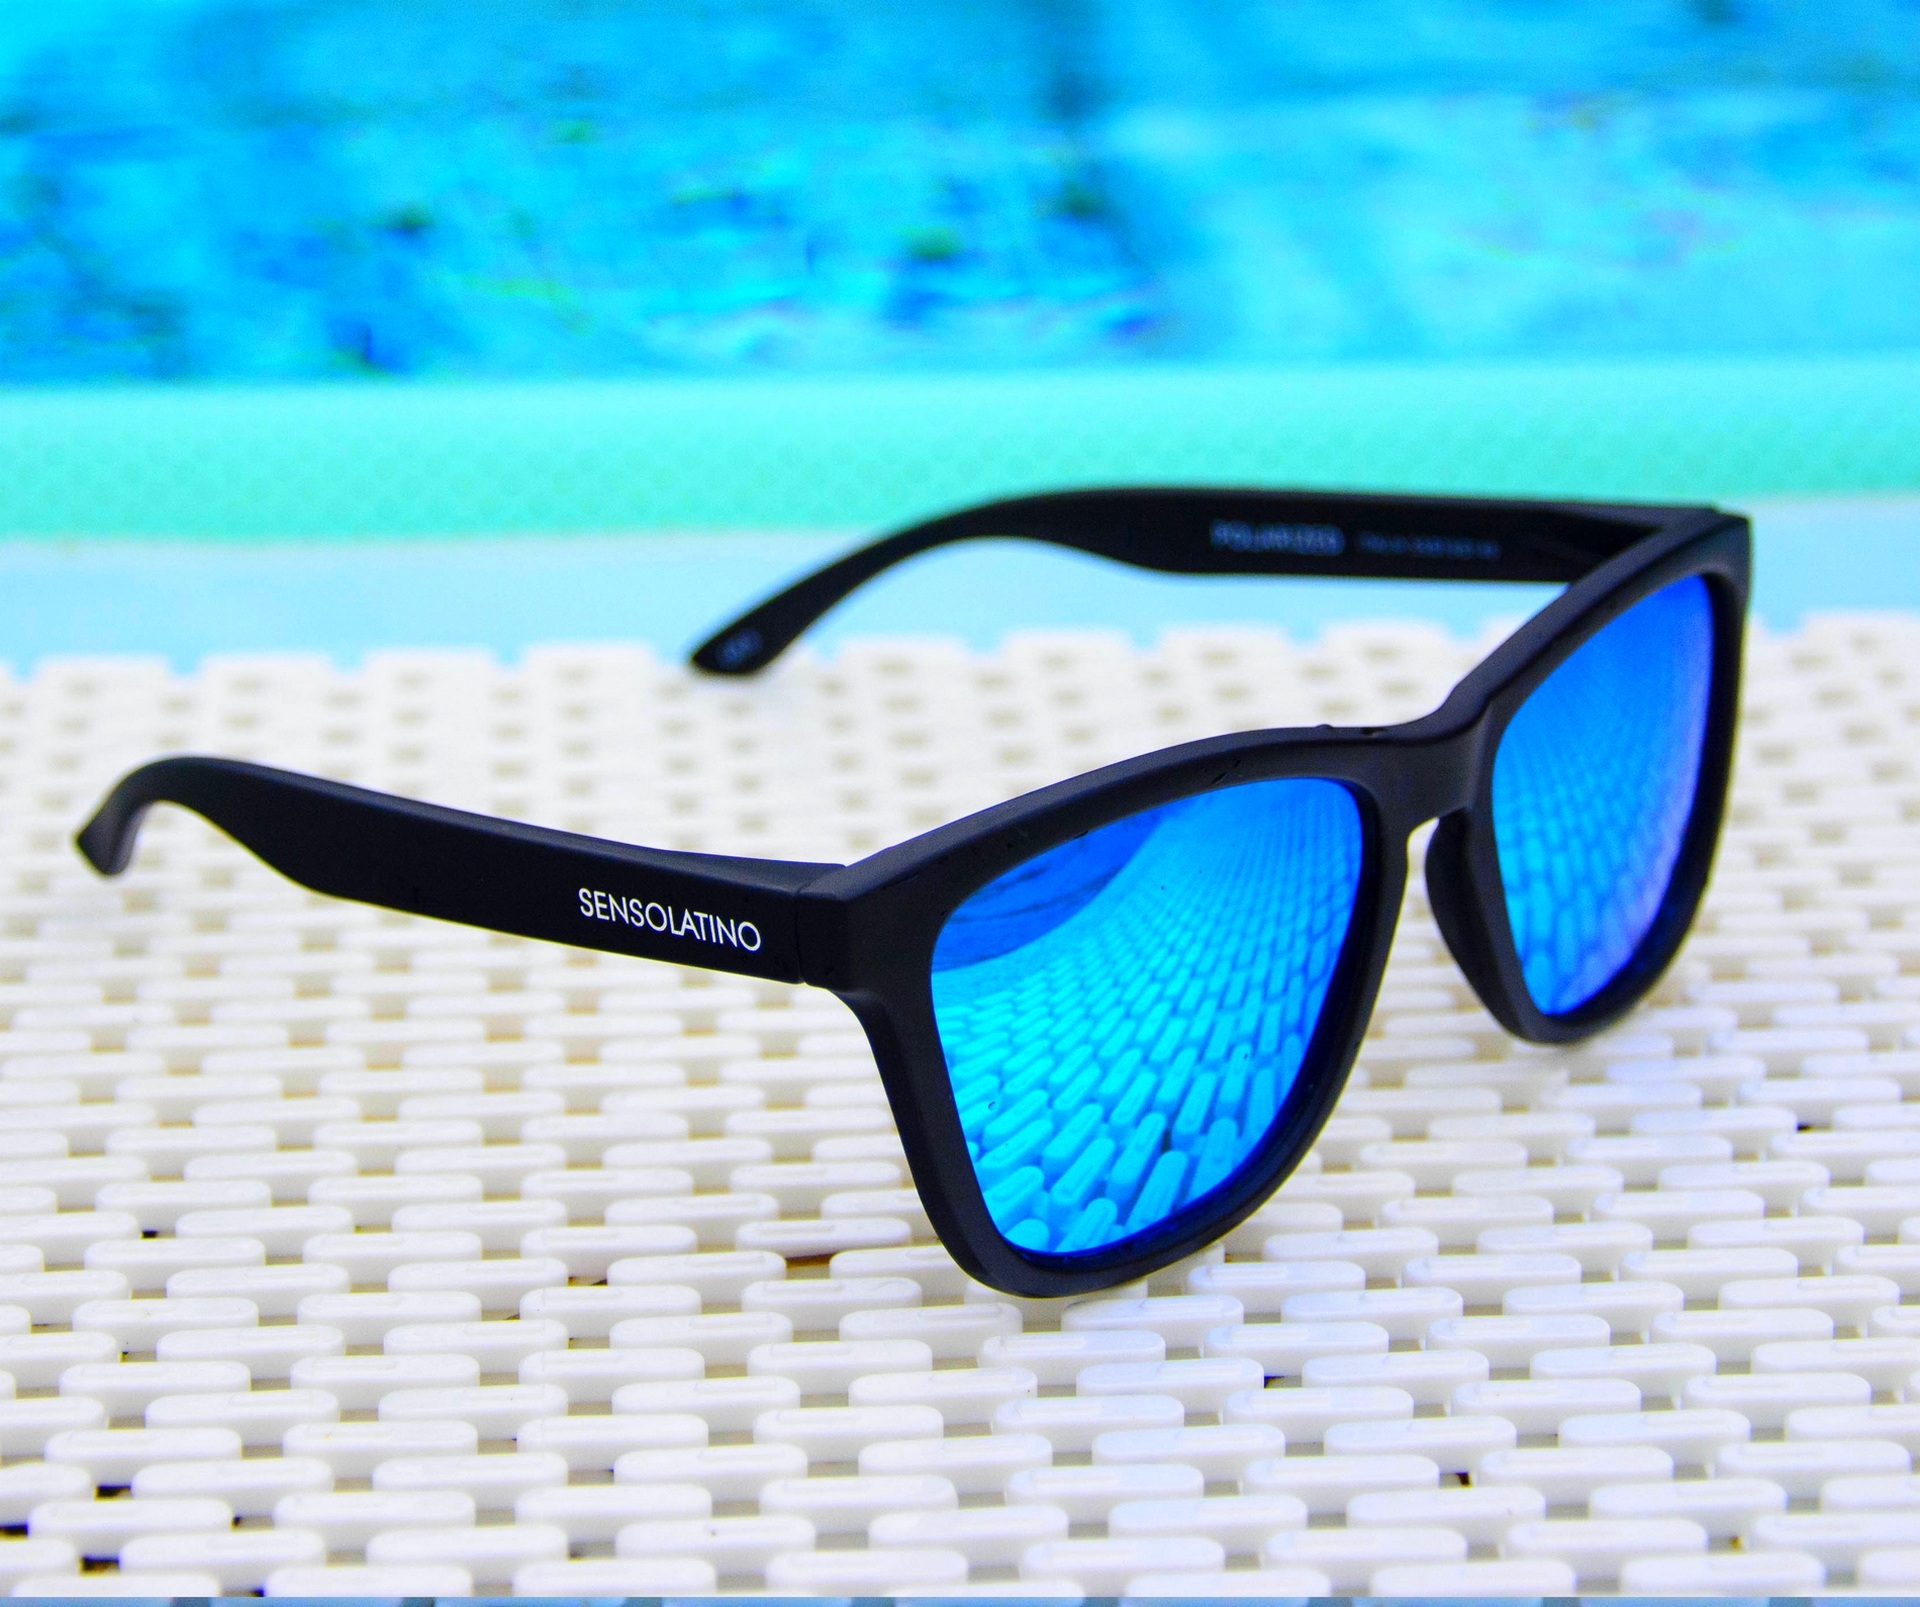
sun, summer, vacation, young, fashion, blue, font, sunglasses, glasses, goggles, eyewear, protection, shades, accessory, sun glasses, eye glasses, sensolatino, fashion accessory, vision care